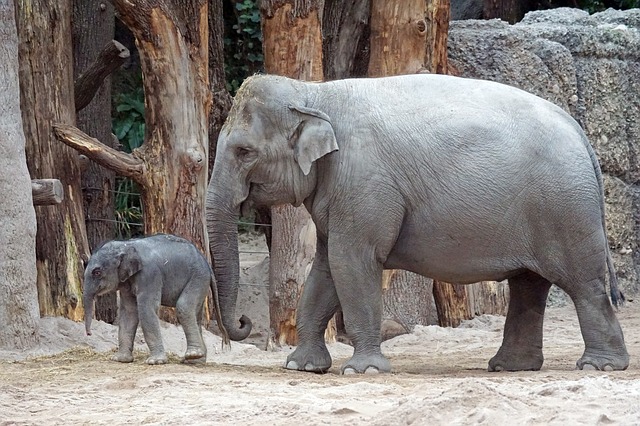
Label: elefante